Habr Awal

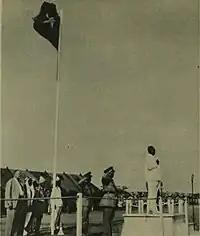
Somaliland Flying for the first time: The White and Blue Somali Flag at the Independence Celebrations on 26 June 1960 Prime Minister Egal of the State of Somaliland salutes the flag.

In the mid 19th century Hargeisa and the surrounding region was a hotbed of clan strife with raids being made on caravans attempting to pass through. Madar alongside other Sufi sheikhs established the "Jama'a Weyn" or "the big congregation" in Hargeisa. The new congregation adhered to the 900 year old Qadiriyya order established by renowned Shaykh Abdul Qadir Gilani and introduced new practices that would put Hargeisa on the trajectory to becoming the largest Somali city in Somaliland and the second largest Somali inhabited city to date. Hargeisa and its environs had suitable soil and ample water supply for agriculture yet the pastoralists had not been taking advantage of this fact. Madar alongside the other leaders of "Jam'a Weyn" introduced the cultivation of sorghum and the new construction of permanent housing and creating his grand mosque in 1883. The Sheikh was also responsible for leading the communal prayers supplicating to Allah for rain in a ritual known as "roobdoon". Sheikh Madar and Isaaq Sultan Deria Hassan met outside Hargeisa in 1870 to discuss issues regarding the new town and agreed that poaching and tree cutting in the vicinity should be banned. The Saad Musa branch of the Habr Awal began to settle in Hargeisa under the watch of Madar and the Sultan Deria and eagerly took up the new farming methods.